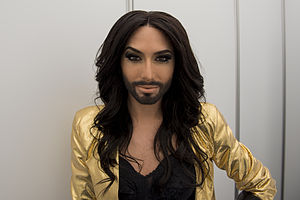
Conchita Wurst
Conchita Wurst ved  Eurovision Song Contest 2014
Thomas Neuwirth, bedre kendt i rollen som drag-artisten Conchita Wurst, er en østrigsk sanger, der vandt Eurovision Song Contest 2014 for Østrig med sangen "Rise Like a Phoenix". Thomas voksede op i en lille landsby i den Østriske delstat Steiermark, Bad Mitterndorf, hvor hans forældre har et mindre hotel/kro.